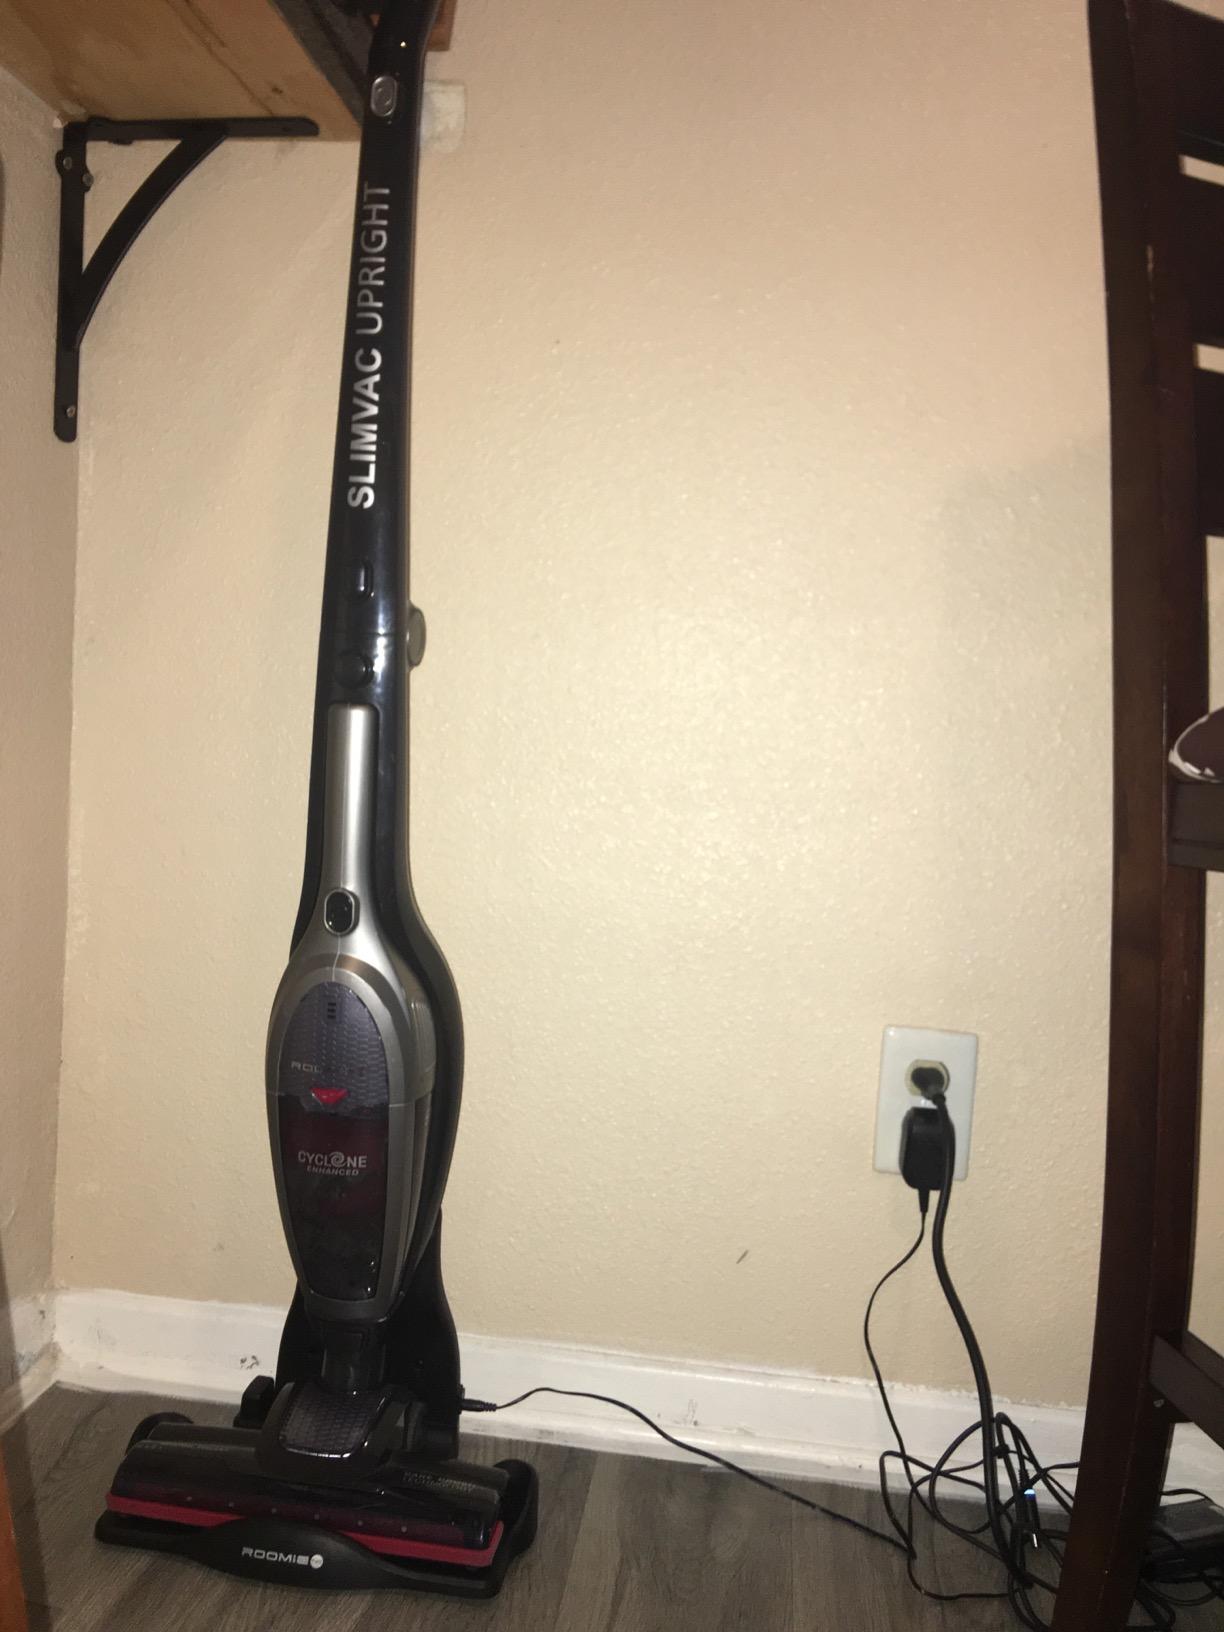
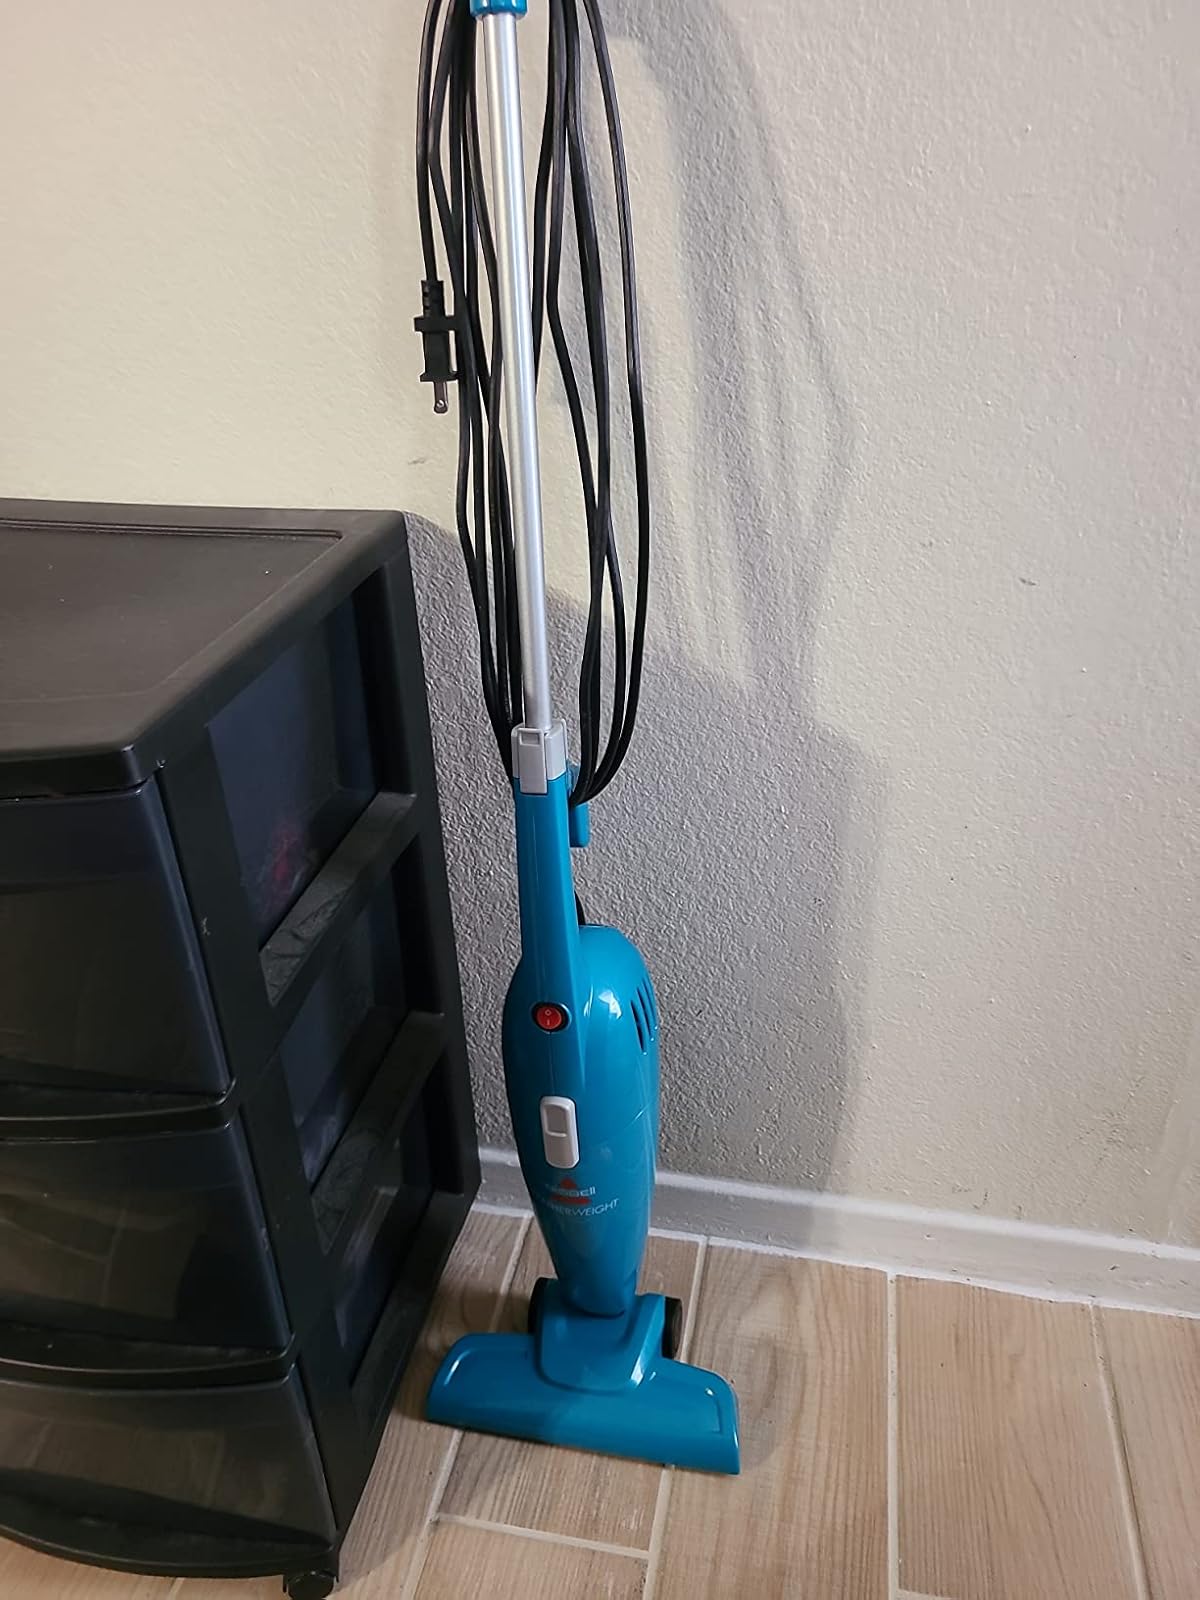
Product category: items_vacuum
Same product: no